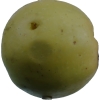
Label: Apple 13